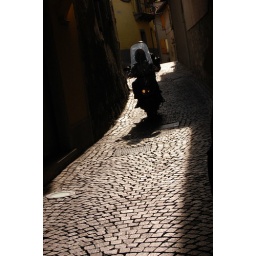
a motorcycle making it's way down a street in Italy.